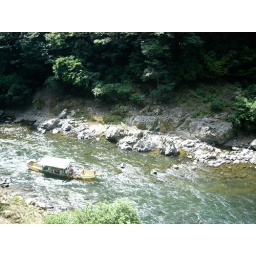
The river boat that we later boarded on a river in Kyoto